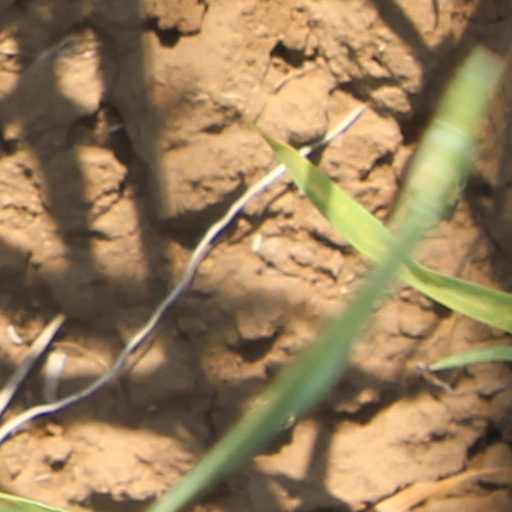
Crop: wheat